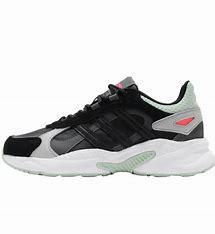
Brand: adidas
Model: neo Adidas NEO Crazychaos Shadow